Larco Museum

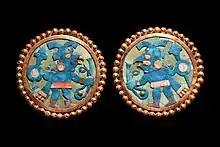
Moche earrings

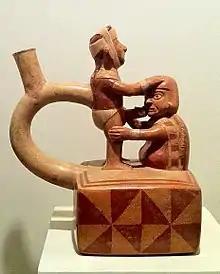
Pre-Columbian Huaco Pottery depicting fellatio.

The museum has several permanent exhibitions. The Gold and Silver Gallery showcases the largest collection of jewelry used by many notable rulers of pre-Columbian Peru. It comprises a collection of crowns, earrings, nose ornaments, garments, masks and vases, finely wrought in gold and decorated with semi-precious stones. Ancient Peruvian cultures represented their daily lives in ceramics, and this gallery holds the world's largest collection of erotic ceramics.